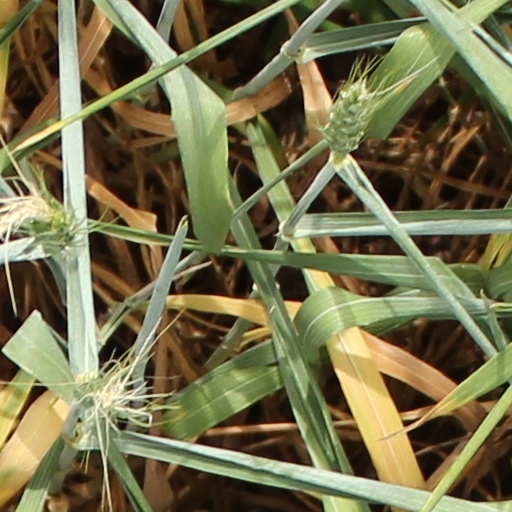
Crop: wheat